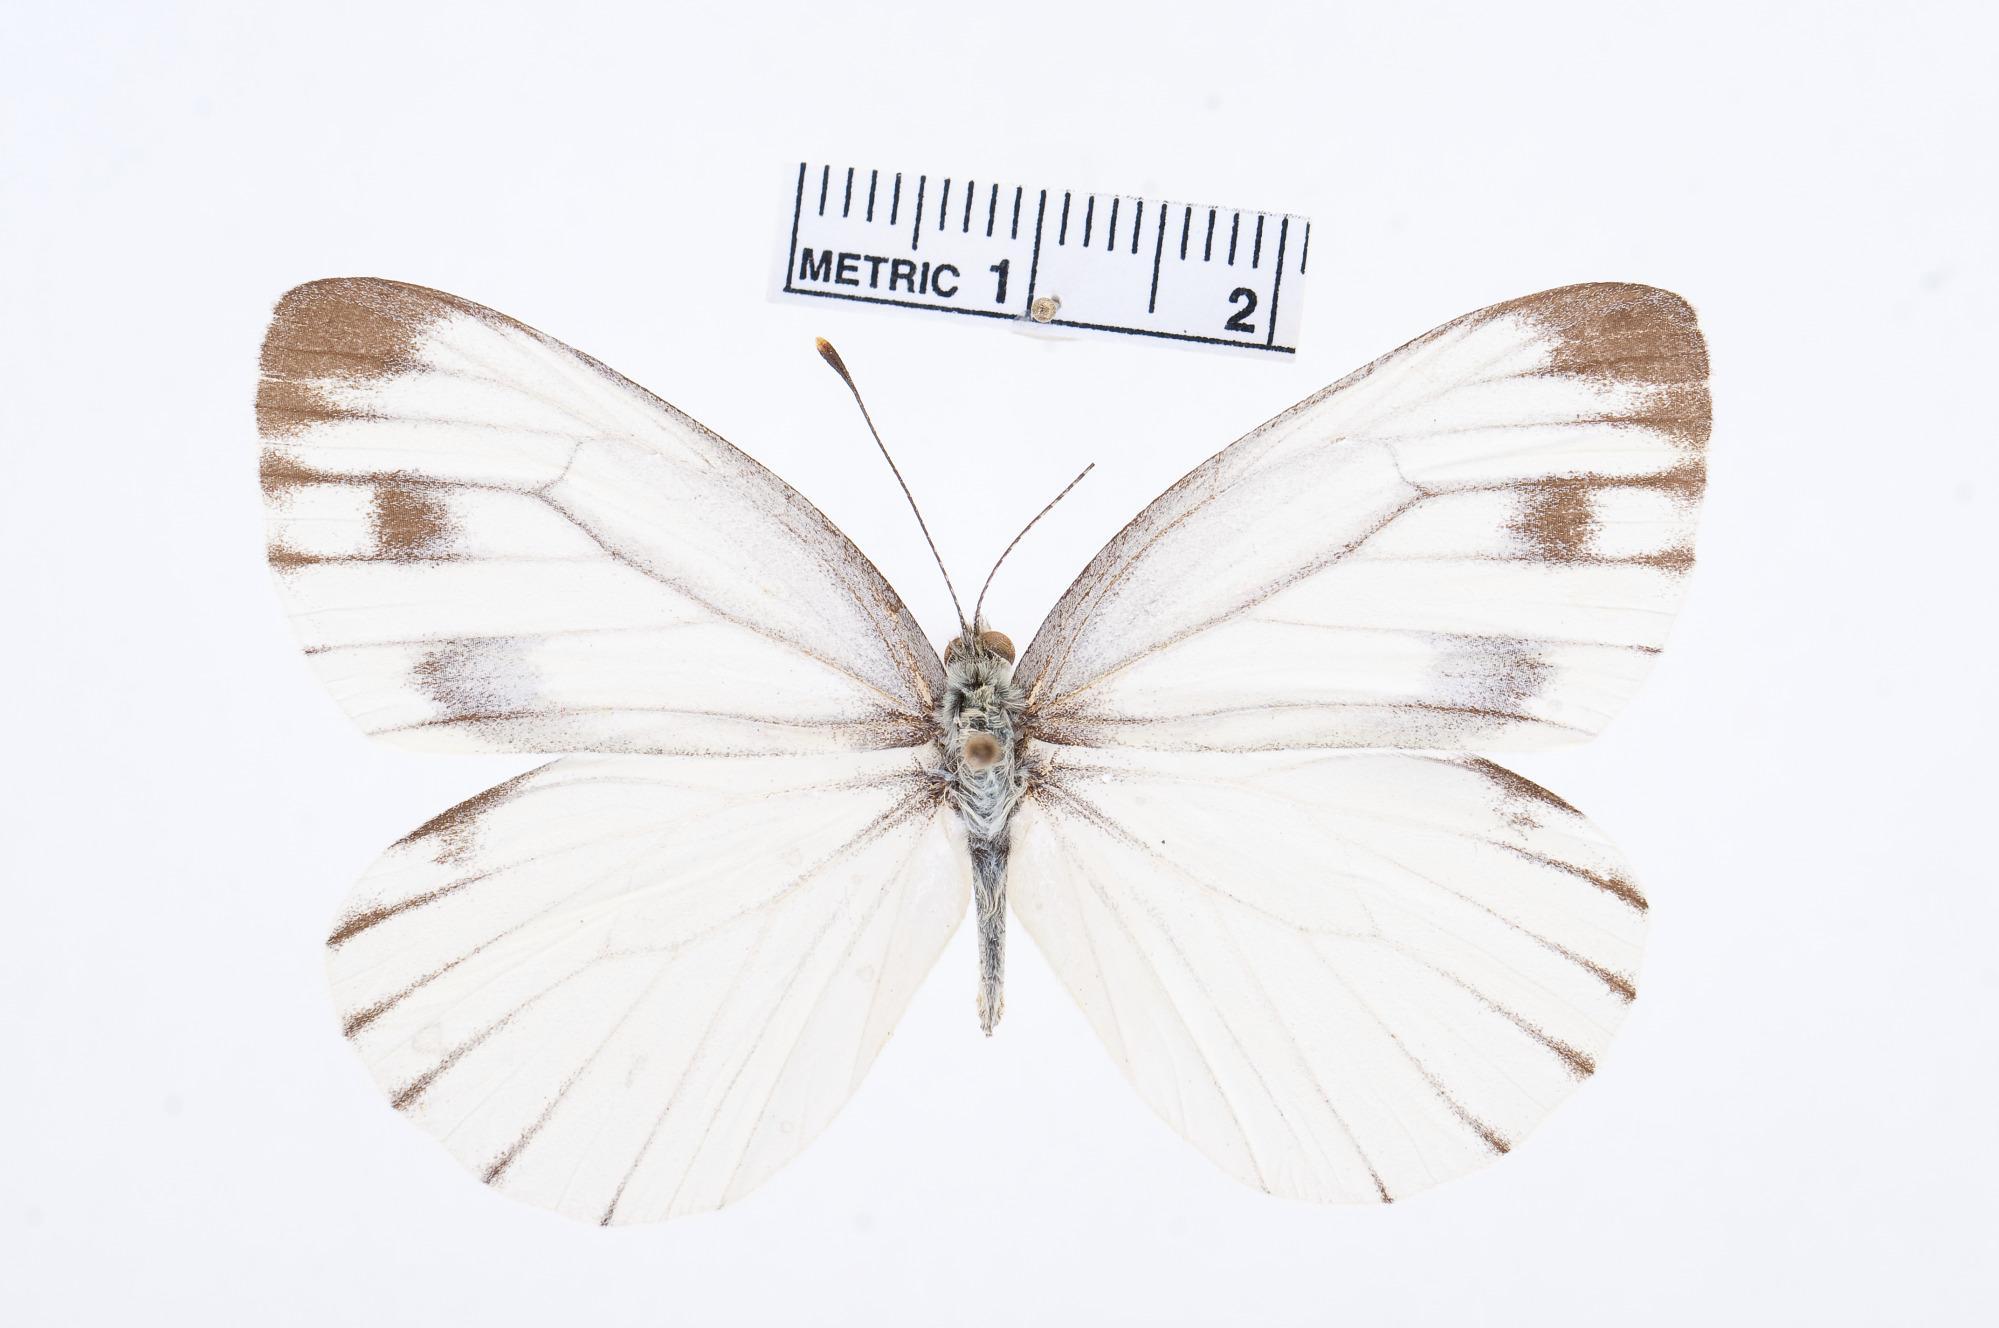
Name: Pieris orientis
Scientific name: Pieris orientis
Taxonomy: Animalia, Arthropoda, Hexapoda, Insecta, Lepidoptera, Pieridae, Pierinae